A Big She-Bear

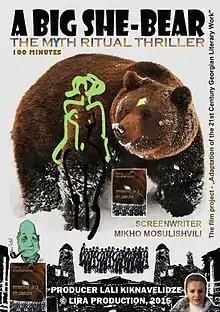
Poster for the competition "Adaptation of the 21st Century Georgian Literary Work"

A Big She-Bear (The story of mountains with a prologue and an epilogue) is a 2013 Georgian novel by the author Miho Mosulishvili.